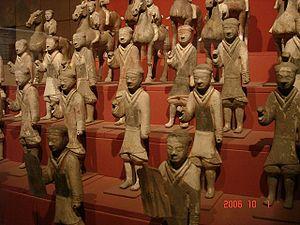
La Campagne contre Dong Zhuo, est une expédition punitive lancée en 190, sous la dynastie Han, par une coalition de seigneurs de guerre et de responsables régionaux contre le seigneur de guerre Dong Zhuo. Selon les membres de la coalition, Zhuo veut usurper le trône en prenant l'empereur Han Xiandi en otage et en mettant la Cour Impériale sous sa coupe, ce qui justifie leur campagne pour démettre Dong Zhuo. Cette campagne provoque l'évacuation de Luoyang, la capitale des Han et le déplacement de la Cour Impériale à Chang'an. C'est le prélude de la fin de la Dynastie Han et du début de la période des Trois Royaumes.
La dynastie Han qui règne sur la Chine de 206 av. J.-C. à 220 apr. J.-C., est fondée par Liu Bang, un chef de guerre d'origine paysanne qui est passé à la postérité sous le nom d'empereur Han Gaozu. Seconde dynastie impériale chinoise, elle succède à la dynastie Qin, qui a unifié la Chine après avoir conquis tous les Royaumes combattants et est suivie de la période des Trois Royaumes.